American alligator

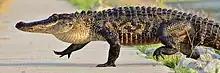
"High walk" of an American alligator

When on land, an American alligator moves either by sprawling or walking, the latter involving the reptile lifting its belly off the ground. The sprawling of American alligators and other crocodylians is not similar to that of salamanders and lizards, being similar to walking. Therefore, the two forms of land locomotion can be termed the "low walk" and the "high walk". Unlike most other land vertebrates, American alligators increase their speed through the distal rather than proximal ends of their limbs.